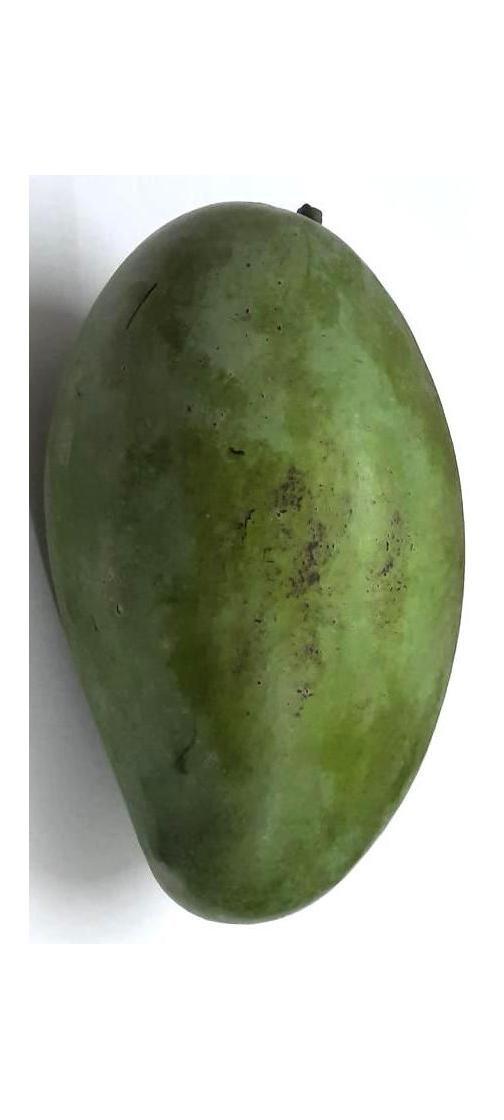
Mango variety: Amrapali